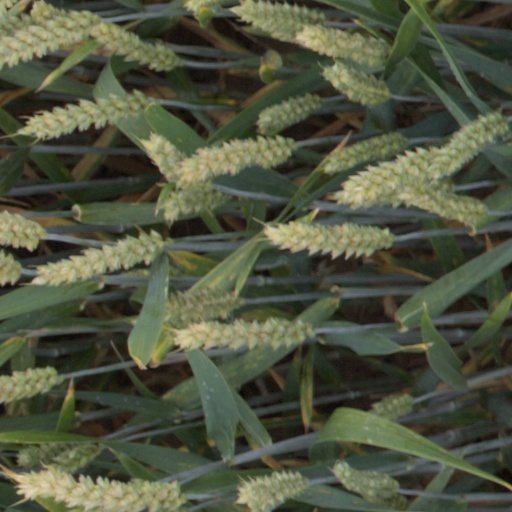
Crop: wheat